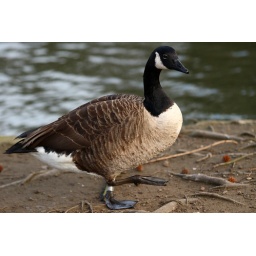
Another bird by the lake at Brockwell Park.